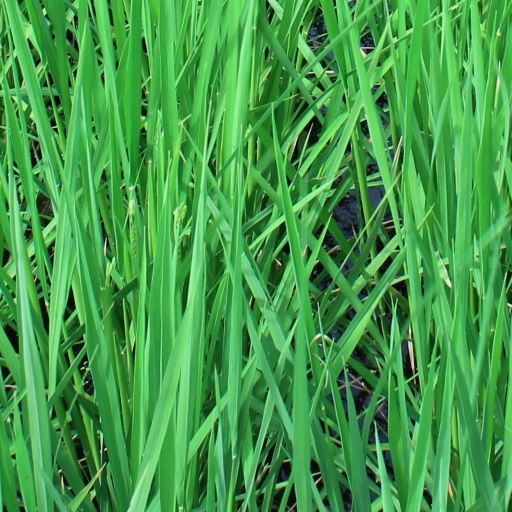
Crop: rice